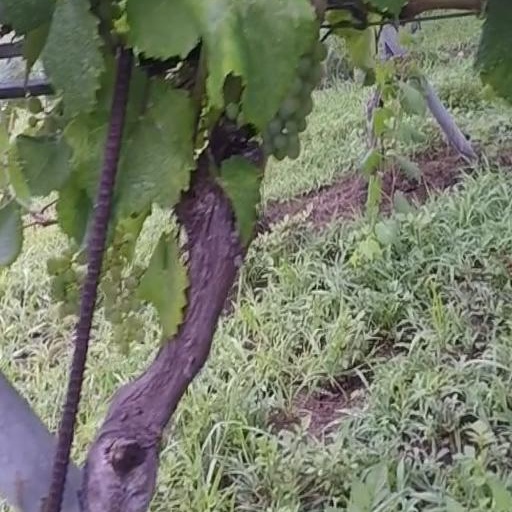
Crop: grape